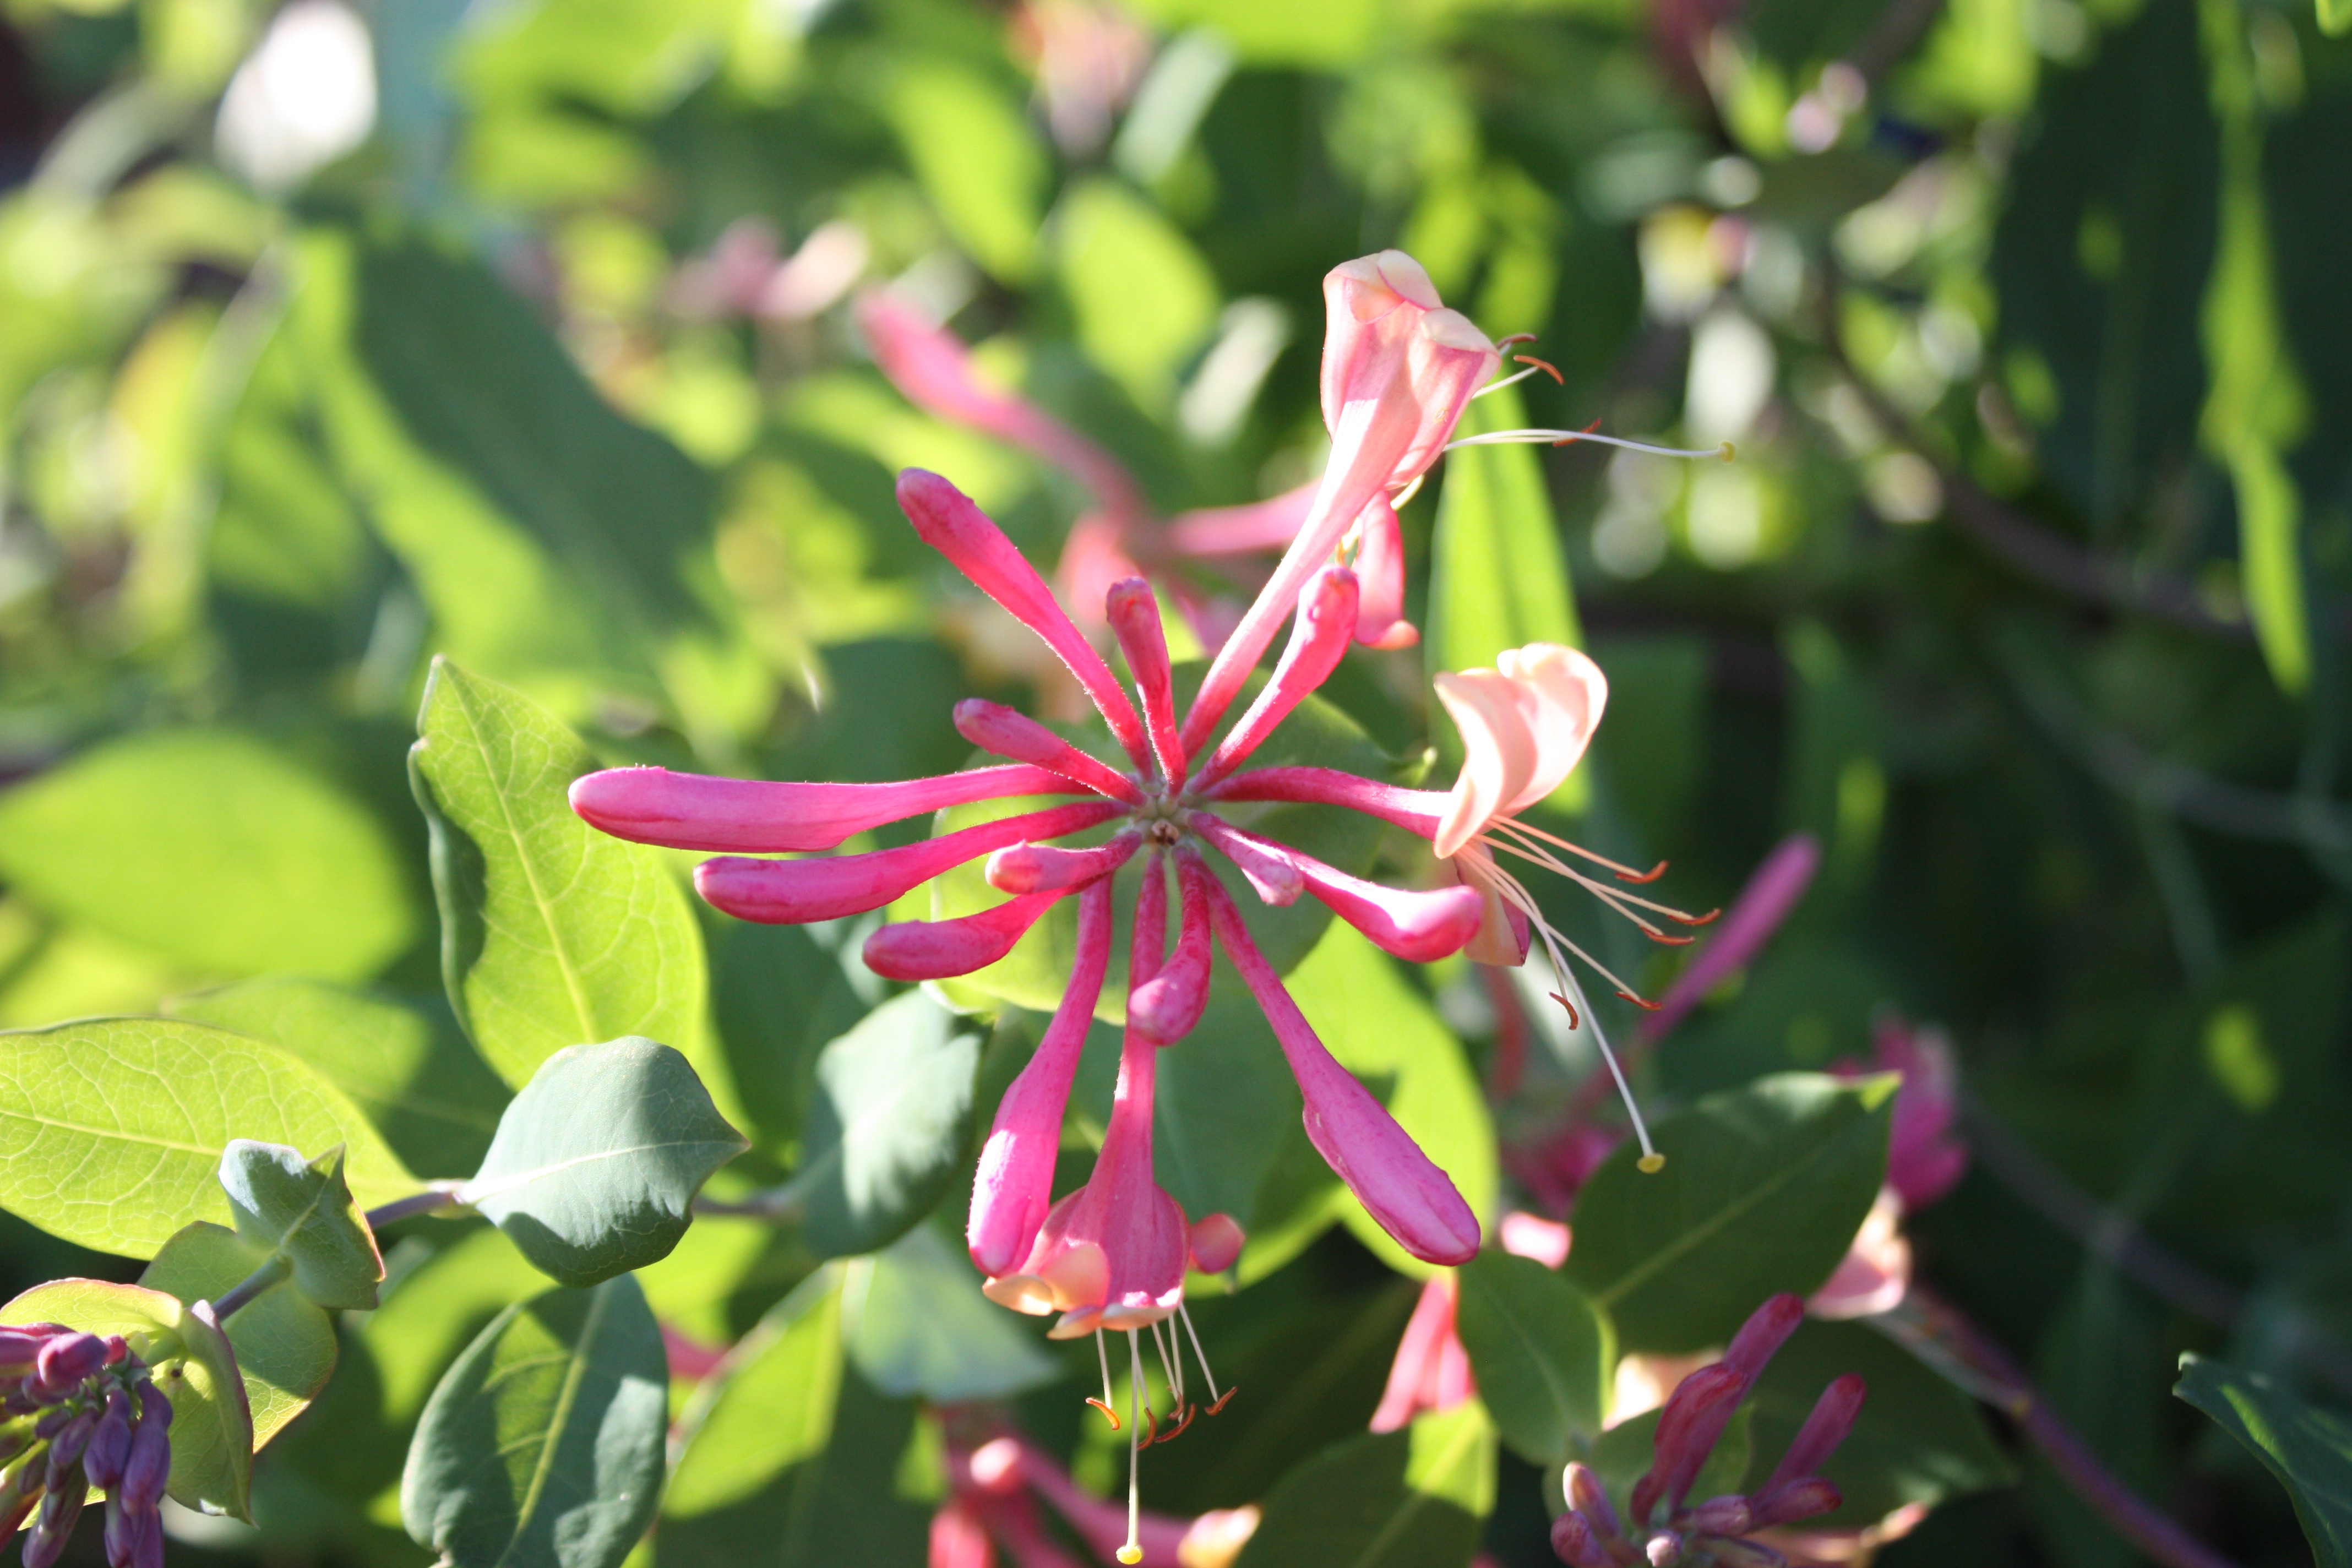
blossom, plant, leaf, flower, botany, flora, wildflower, shrub, macro photography, honeysuckle, flowering plant, land plant